Rotation and Interior Structure Experiment

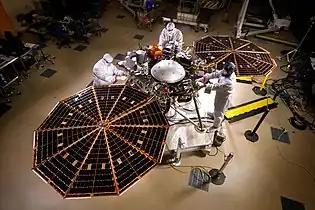
The "Insight" lander with its solar panels deployed in a cleanroom

The Principal Investigator for RISE is William Folkner of JPL, who led the 1997 investigation of Mars's core using the radio link between Earth and NASA's Mars Pathfinder. RISE uses the spacecraft's radio connection with Earth to assess perturbations of Mars's rotation axis to within 10 centimeters. These measurements can provide information about the size and composition of Mars's core.